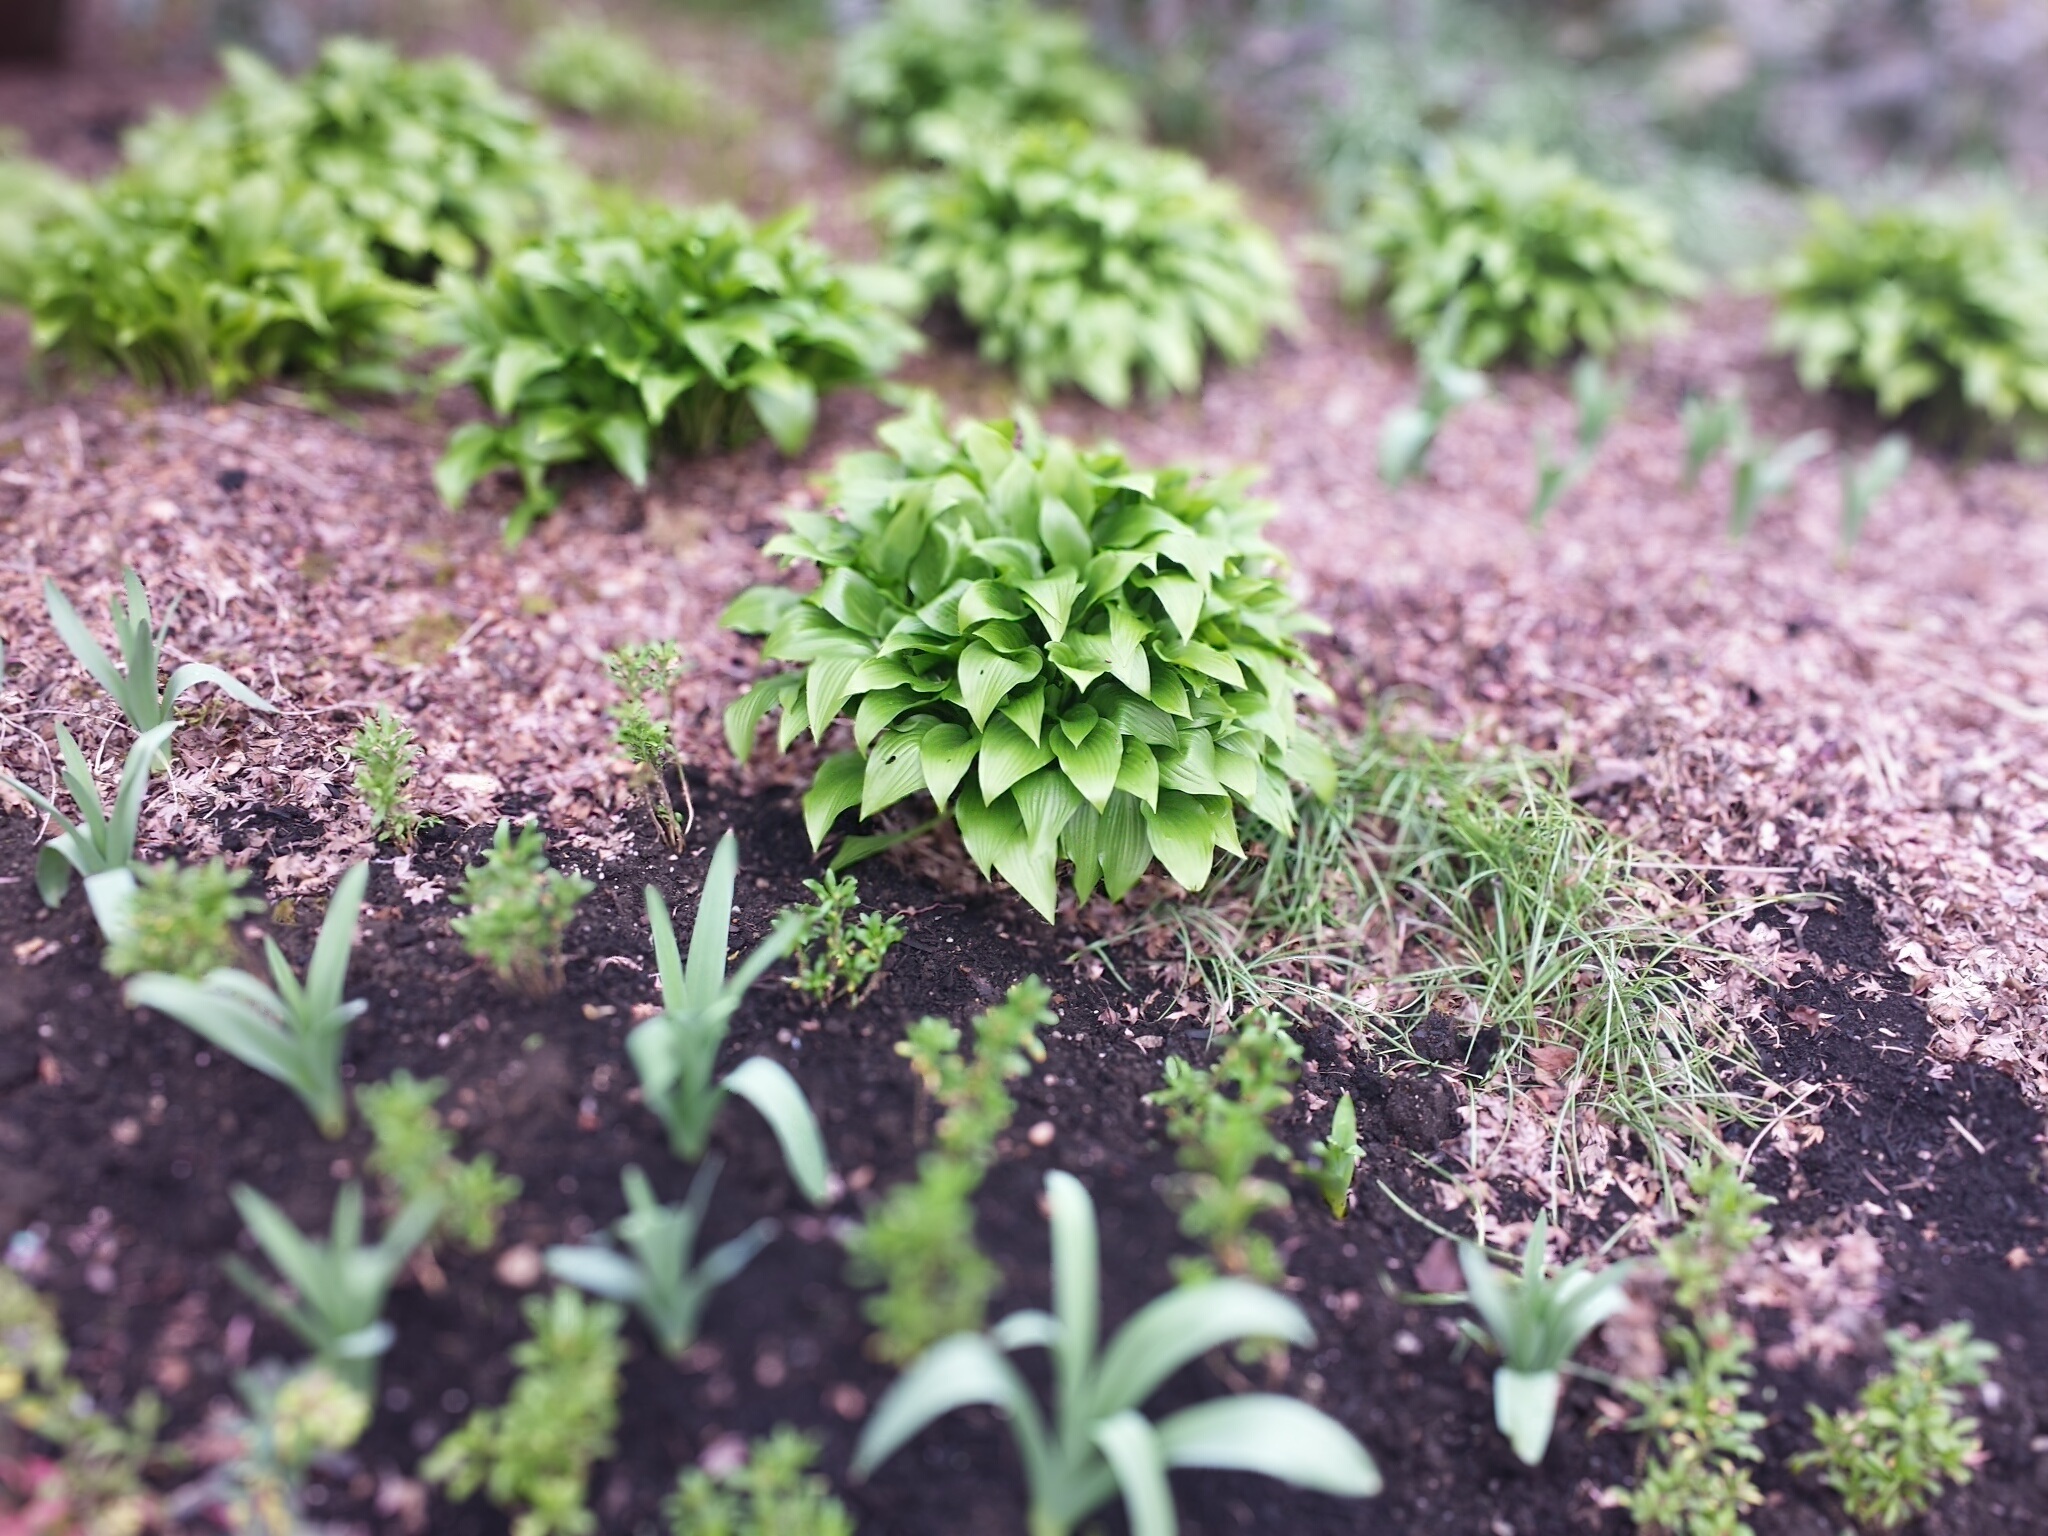
plant, leaf, flower, spring, green, herb, produce, soil, botany, garden, flora, wildflower, flower bed, shrub, flowering plant, land plant